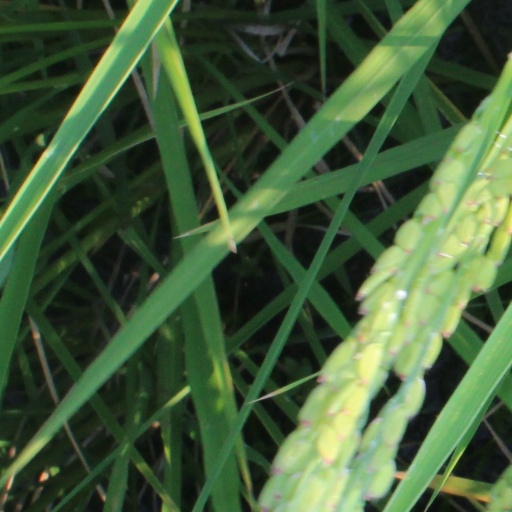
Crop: rice